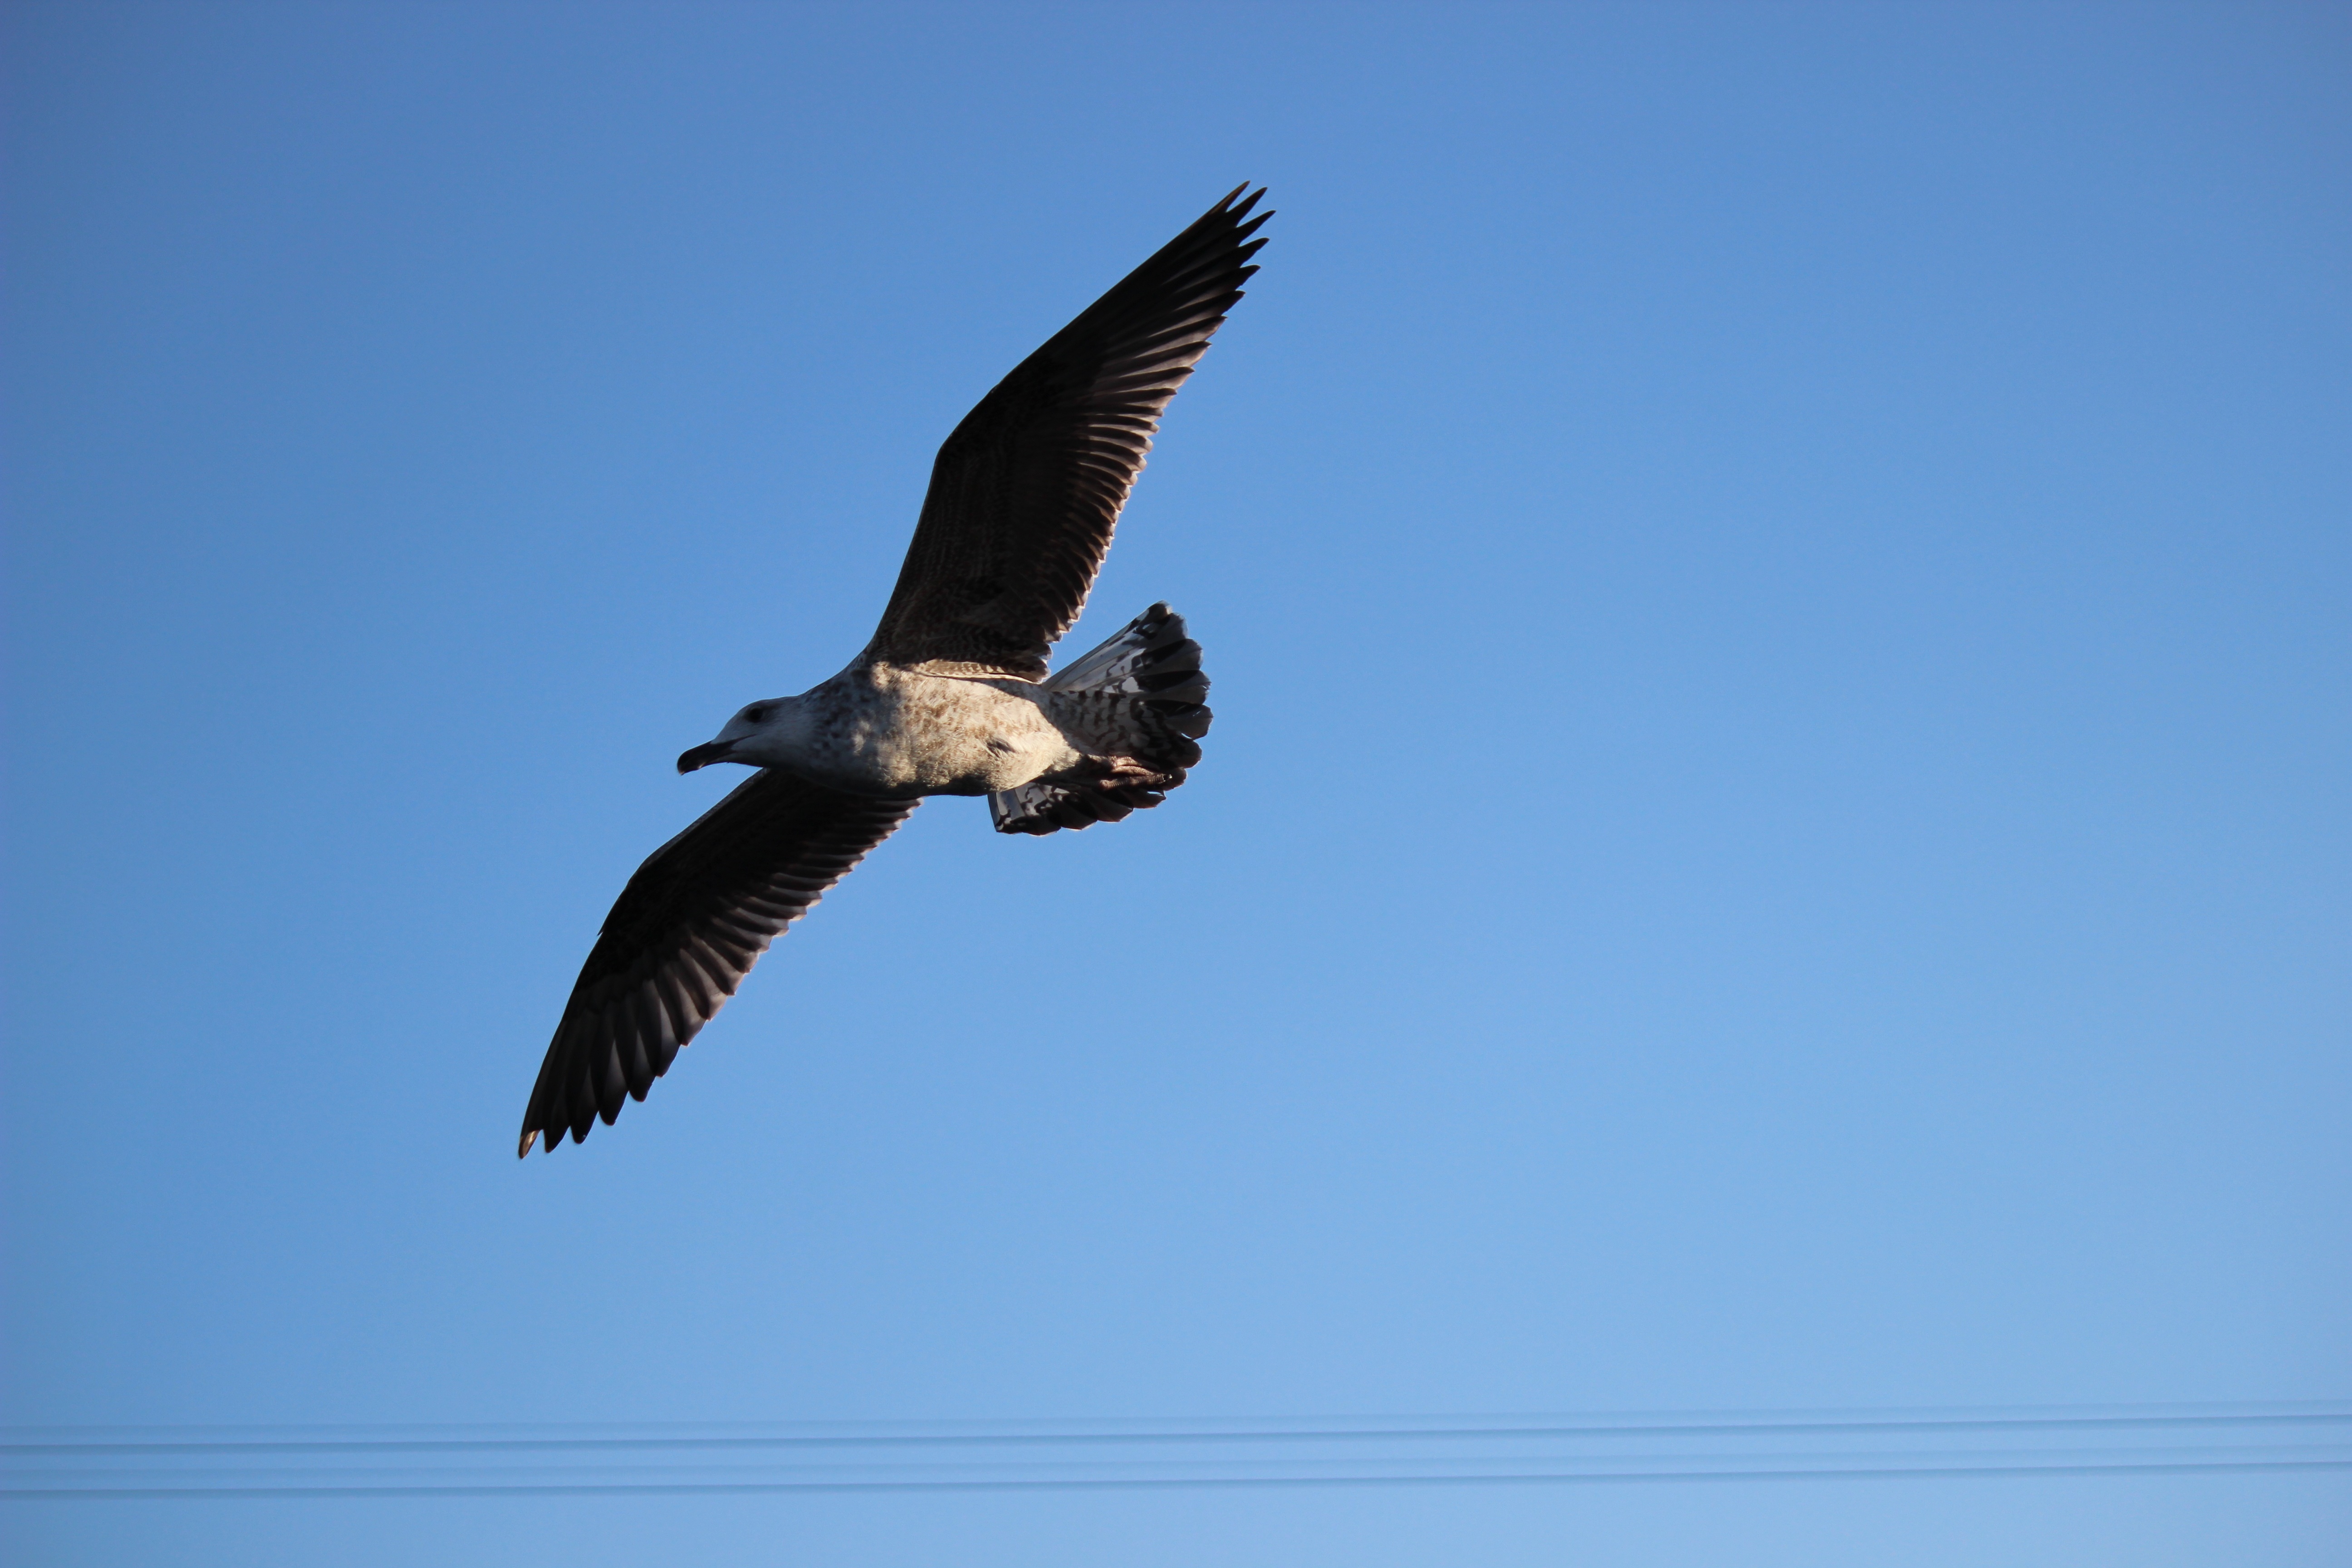
nature, bird, wing, animal, flying, fly, beak, flight, eagle, blue, fauna, bird of prey, vertebrate, vulture, accipitriformes